Robert Coltman

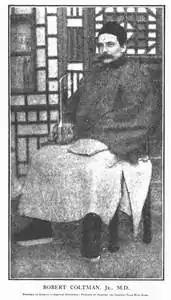

Robert Coltman, Jr. (August 19, 1862 – November 3, 1931) was an American physician, born in Washington, to Robert Coltman and Mary Jane Clements. He received his medical training at Jefferson Medical College, Philadelphia, and in 1881 began the practice of medicine. In 1896 he was appointed professor of anatomy at the Tung Wen College, Beijing, and in 1898 professor of surgery at the Imperial University, Beijing. He was personal physician to the Chinese royal household during that time. Li Hongzhang bestowed upon Dr. Coltman the decoration of the Double Dragon and made him a mandarin of the fourth rank.